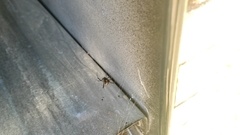
Species: Lactrodectus_hesperus